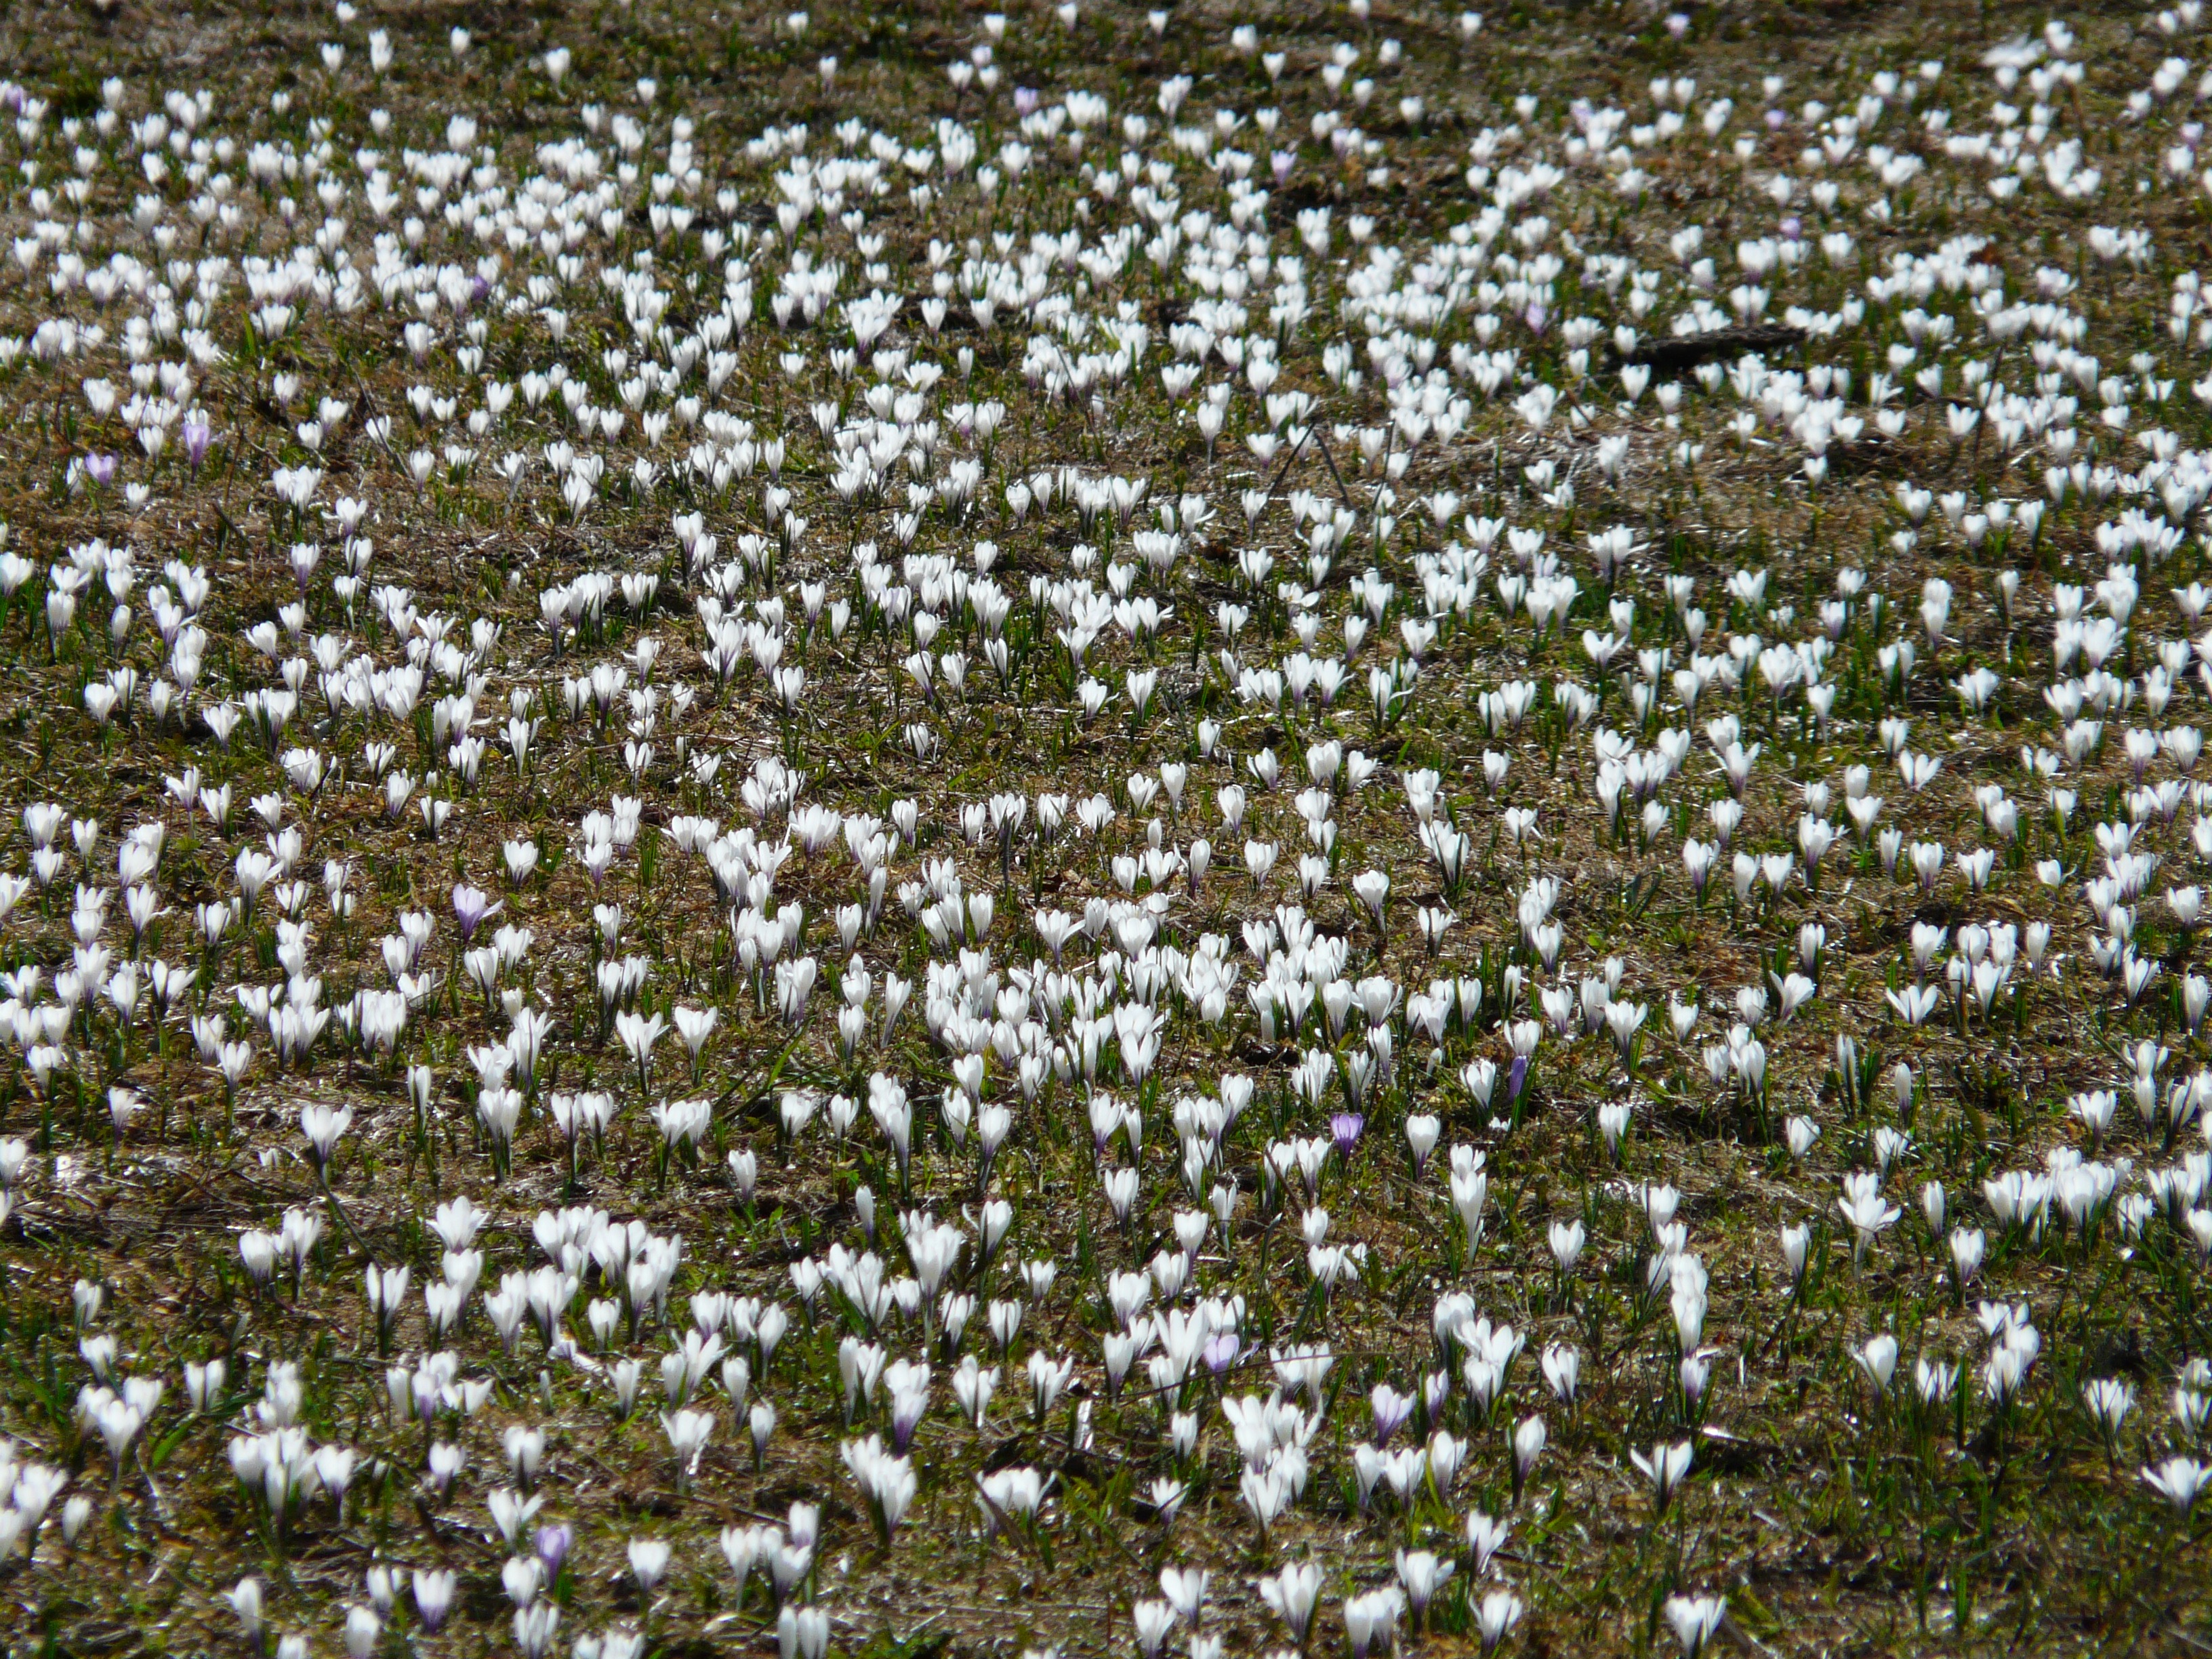
grass, blossom, plant, white, field, lawn, meadow, sunlight, leaf, flower, bloom, daisy, botany, flora, wildflower, flowers, toxic, crocus, habitat, spring crocus, tundra, flowering plant, daisy family, mountain meadow, crocus vernus, crocus meadow, natural environment, spring saffron, alpine crocus